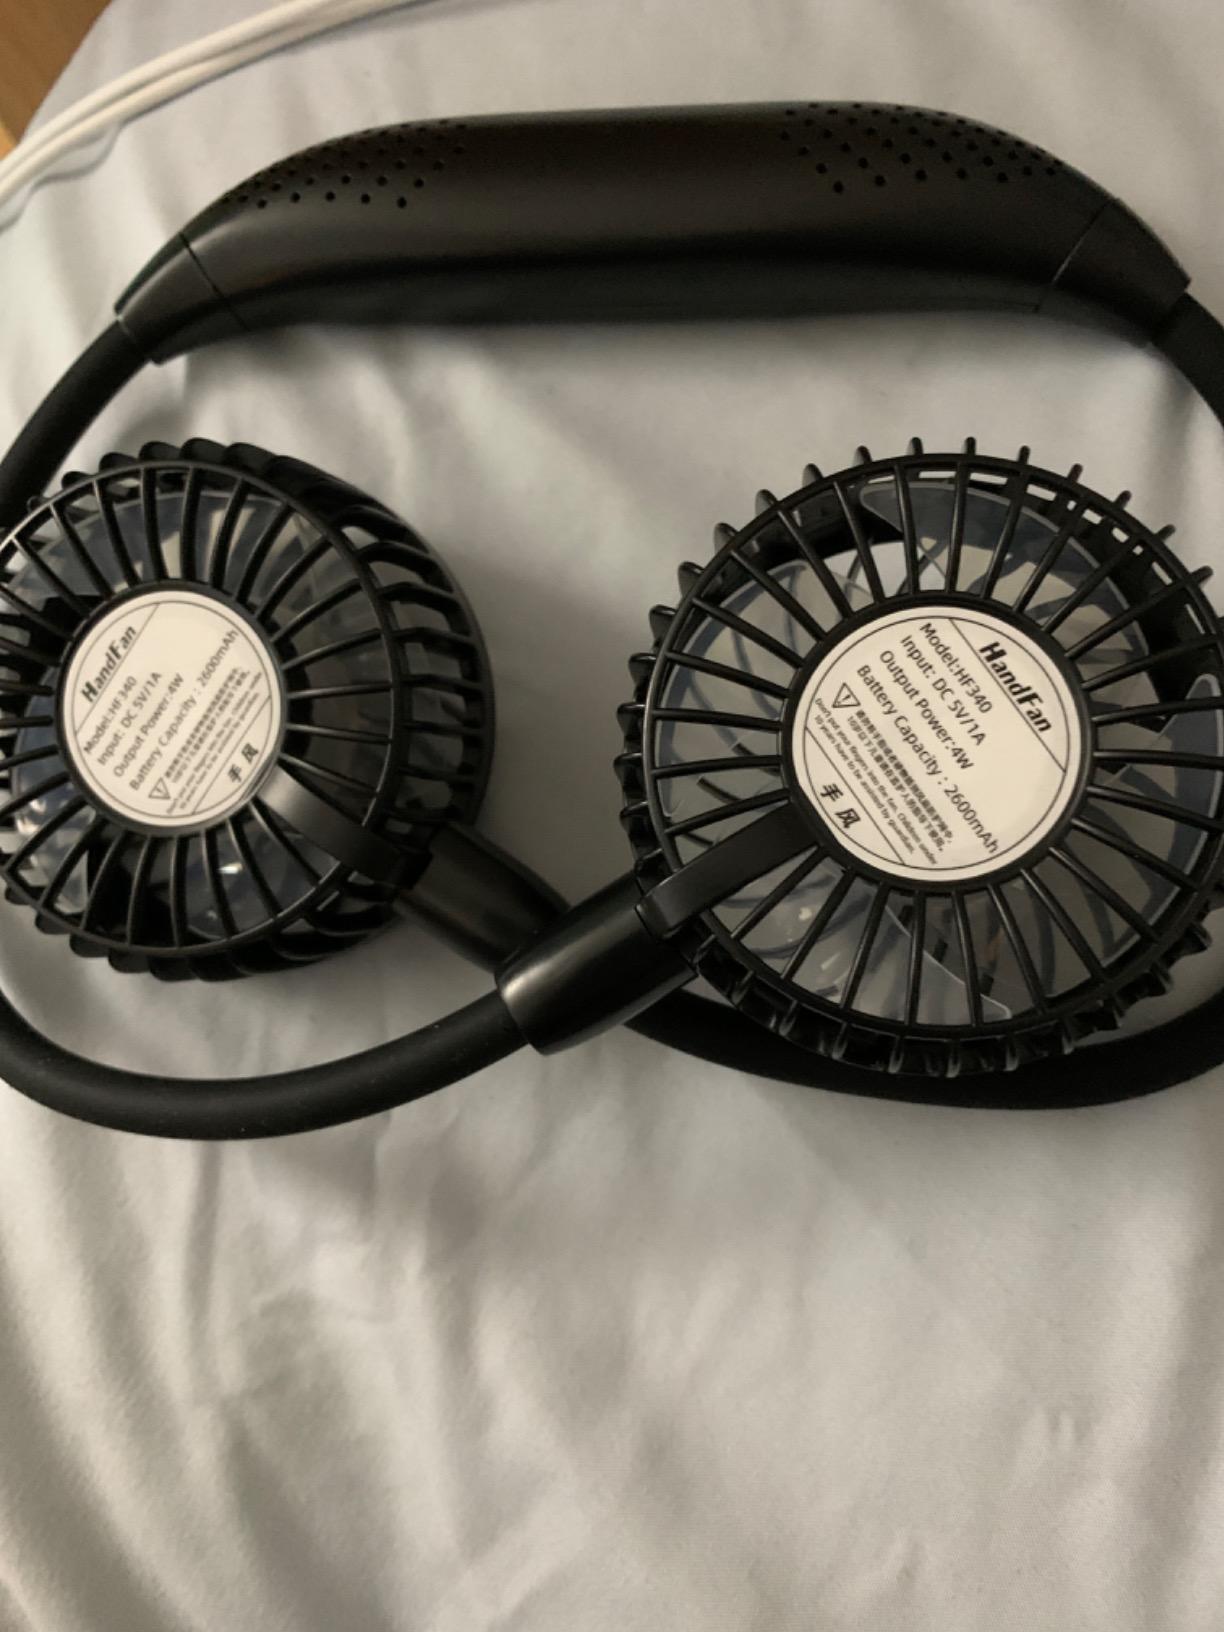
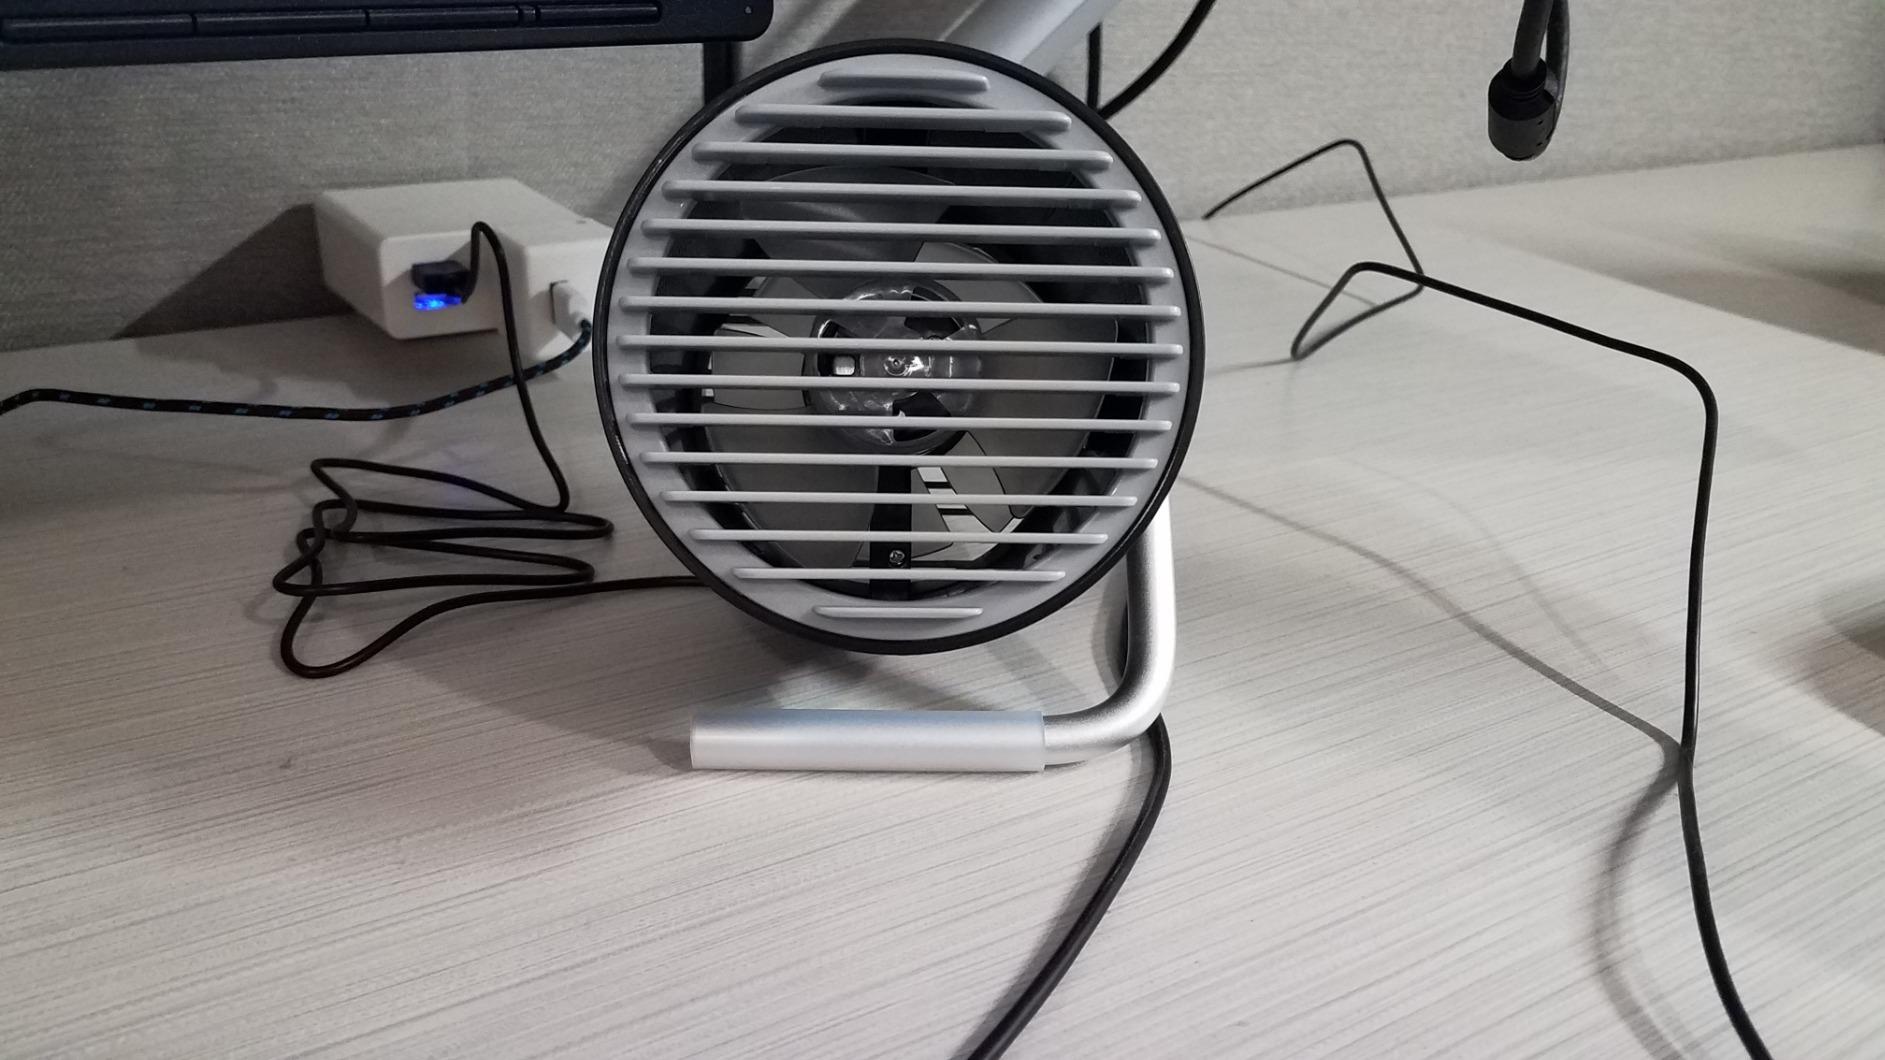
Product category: fan
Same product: no